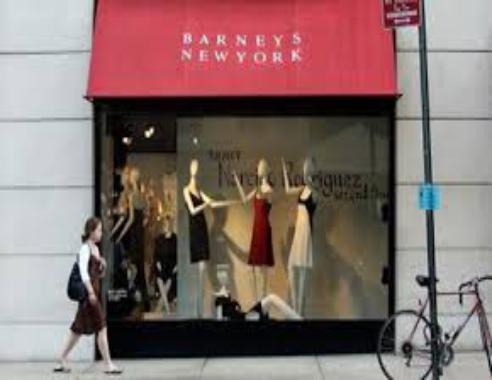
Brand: Barneys New York
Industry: Clothes